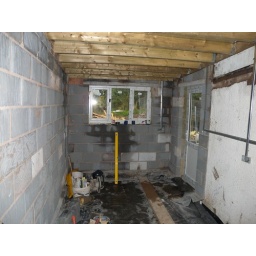
window and rear door in